Thomas Johnson (murderer)

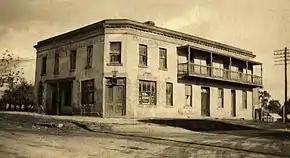
The delicensed Windsor Castle Hotel at Dunolly, used as a boarding house prior to its destruction by fire in July 1939.

On Monday, 3 October 1938, Thomas Johnson was staying in the delicensed Windsor Castle Hotel in Dunolly when he murdered two long-term residents of the building. He had arrived there on 26 September and occupied a room on the ground floor. Johnson said he was "on sustenance" and wanted to live at the boarding house, "but could not pay". The Windsor Castle Hotel, located on the corner of Broadway and Hardy streets in Dunolly, had lost its license in June 1912 when the Licenses Reduction Board delicensed seven hotels in and around Dunolly. The building had become run down and by the 1930s was operating as a low-rent boarding house.